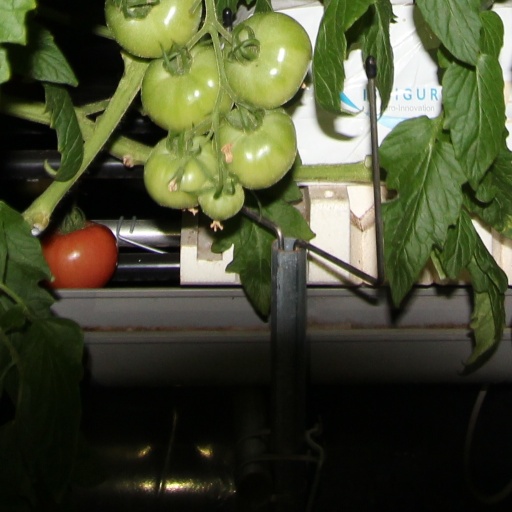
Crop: tomato